EGADE Business School

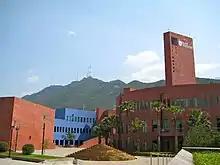
Inside its Monterrey campus in San Pedro Garza García.

The EGADE Business School is affiliated to the Monterrey Institute of Technology and Higher Education (ITESM), one of the largest private, coeducational and secular universities in Latin America. The institute briefly became part of the Monterrey Institute of Technology System ("Sistema Tecnológico de Monterrey"), an umbrella organization of non-profit and research-oriented institutions ranging from education to health services restructured in 2013.